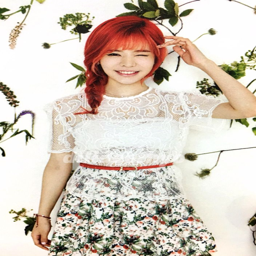
person , known professionally as person , is a singer and actress currently based .